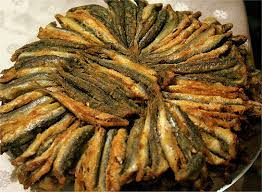
Label: fried_cornbreaded_anchovies